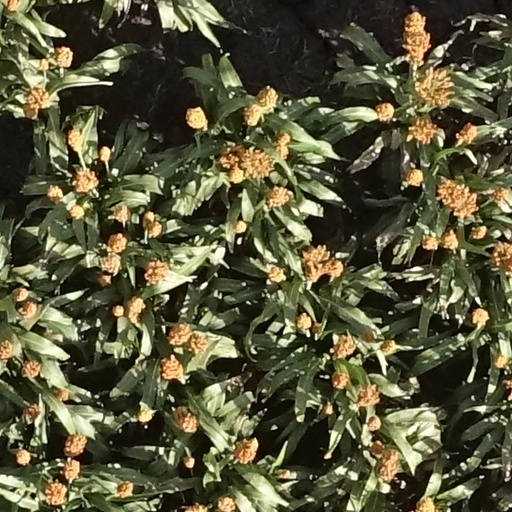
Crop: sorghum